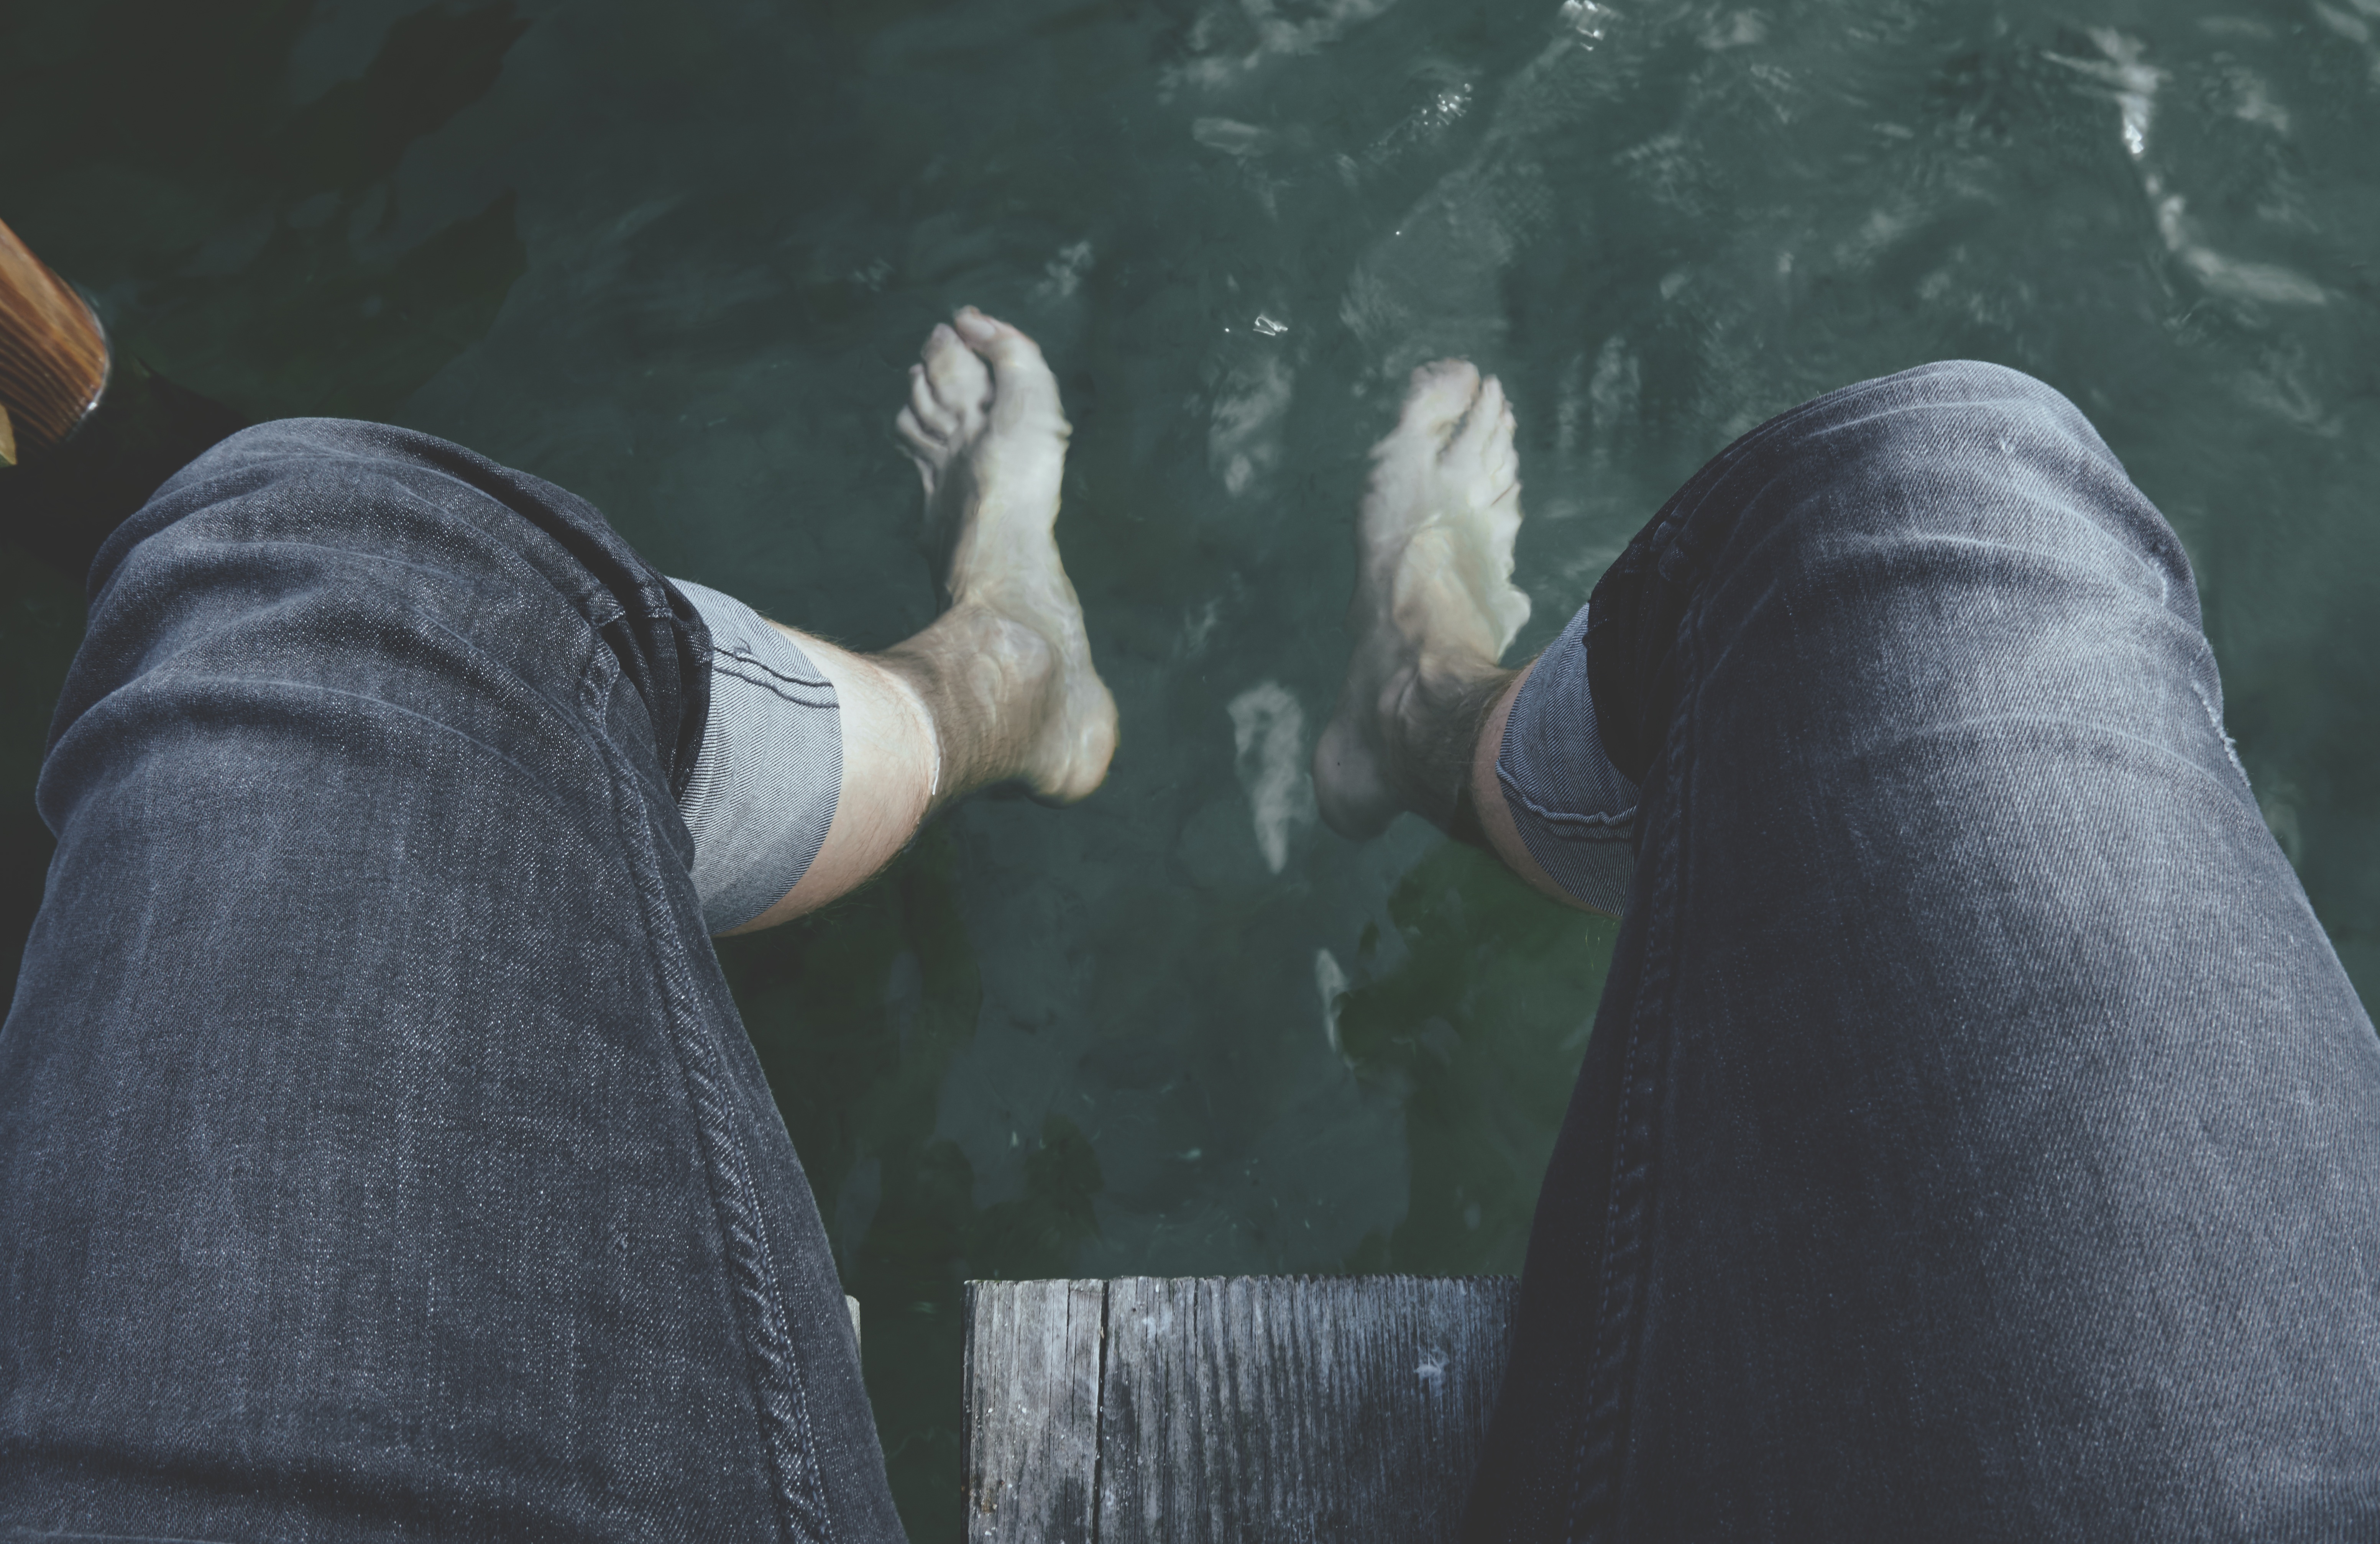
hand, man, water, feet, leg, jeans, screenshot, interaction